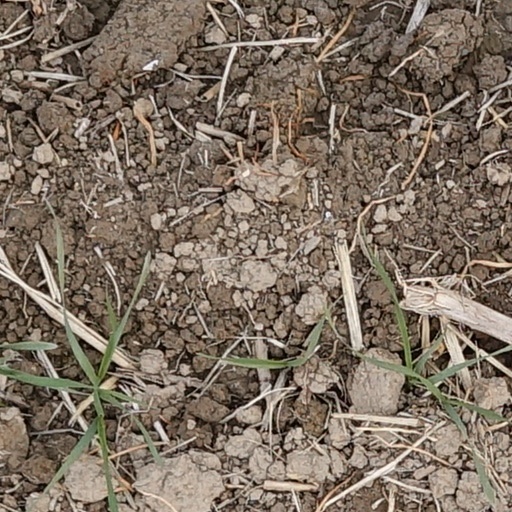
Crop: wheat